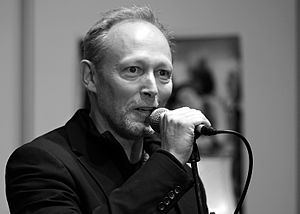
Lars Mikkelsen
Lars Mikkelsen - dansk skuespiller under Bogforum 2015 i København"
Lars Dittmann Mikkelsen er en dansk skuespiller.